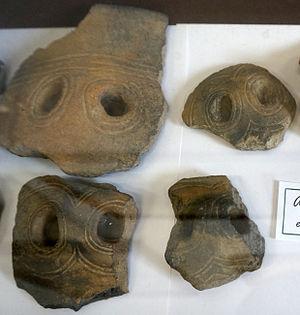
Présentés au Musée archéologique de Pons.